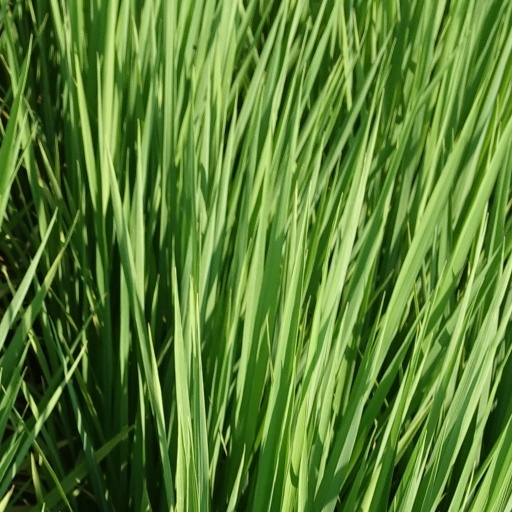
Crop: rice